Question: Please indicate a possible affordance area of the brush_with_toothbrush that can be used for brushing
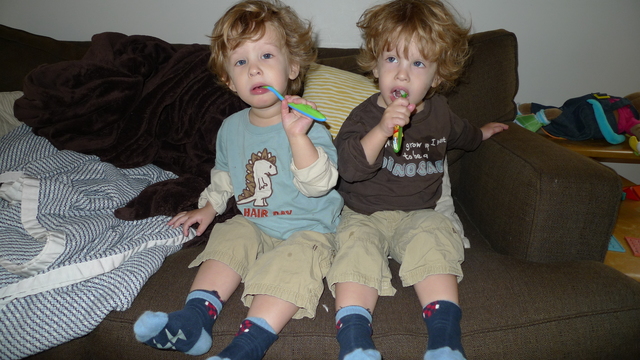
Answer: [257.5, 80, 327.5, 122]